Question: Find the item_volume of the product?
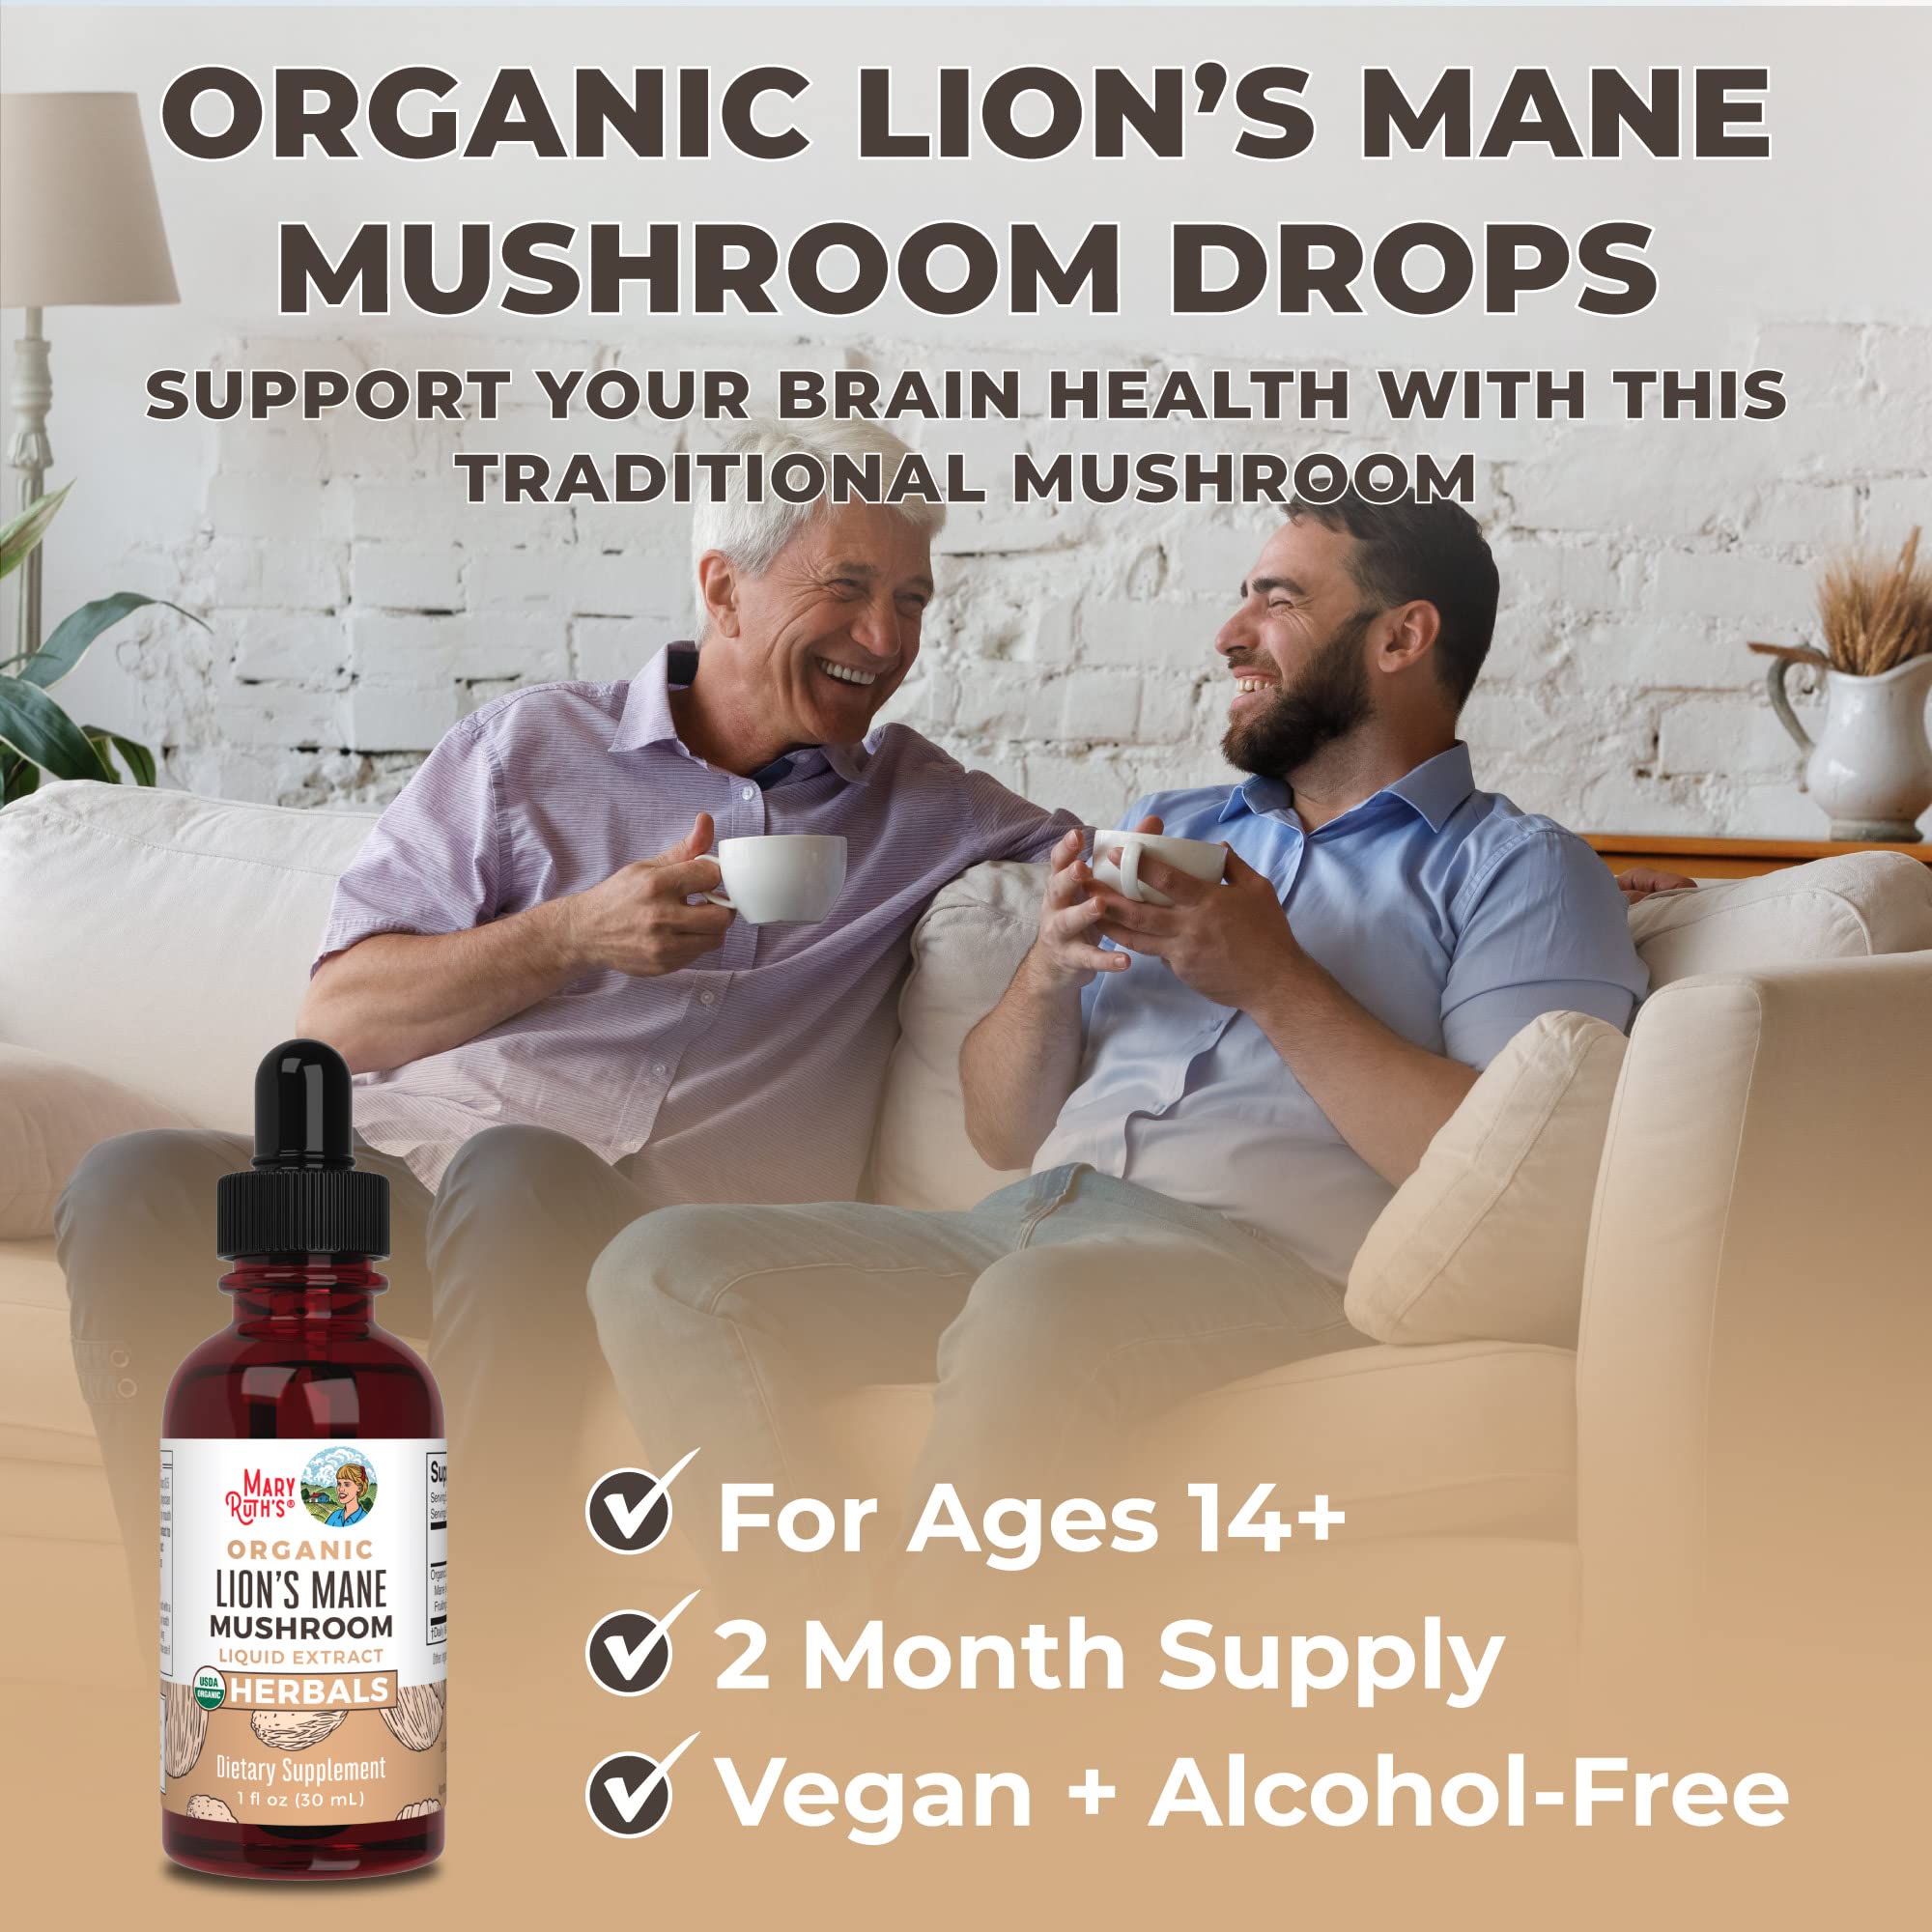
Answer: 1.0 fluid ounce